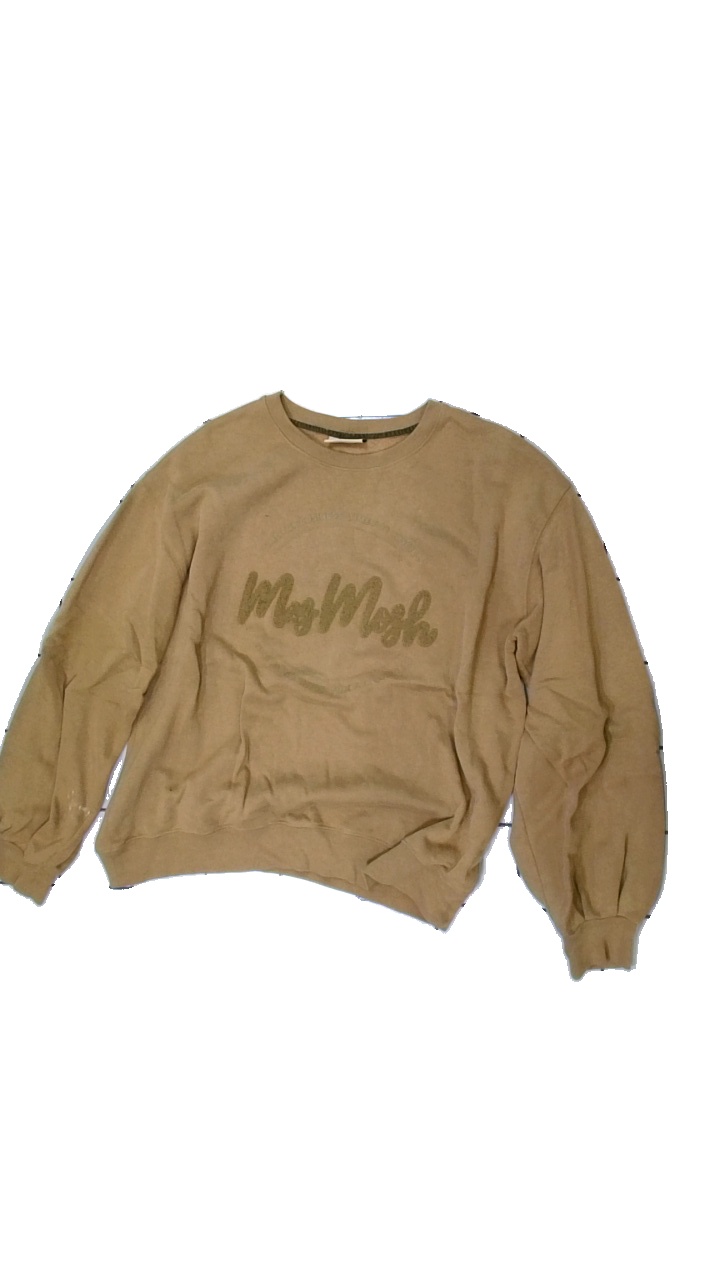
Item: Sweater (Ladies)
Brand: Mos Mosh
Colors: Beige
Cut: Regular, C-collar
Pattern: Logo print
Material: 66% cotton, 34% viscose
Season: All
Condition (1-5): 3
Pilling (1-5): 2
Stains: Minor
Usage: Export
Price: <50